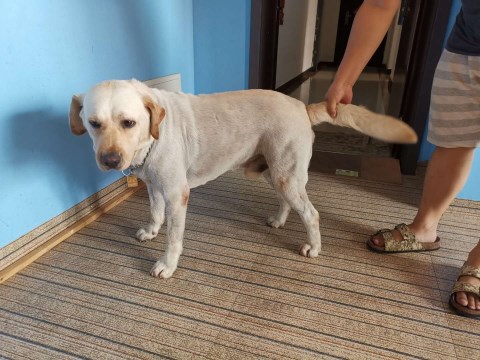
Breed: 3580-n000122-Labrador_retriever